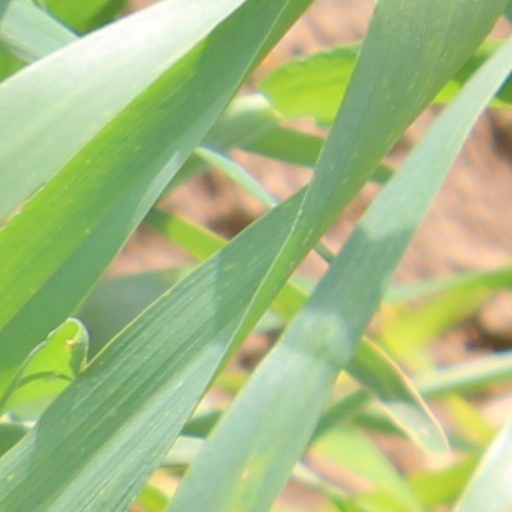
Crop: wheat